Chinezul Timișoara

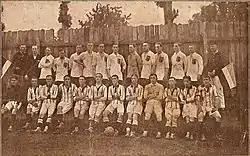
Temesvári Kinizsi and Tatabányai SC in 1914

Kinizsi entered the Hungarian league system in 1911, playing in the Southern division of the territorial championship. They went triumphant three times, having won the title in 1914, 1917 and 1918.